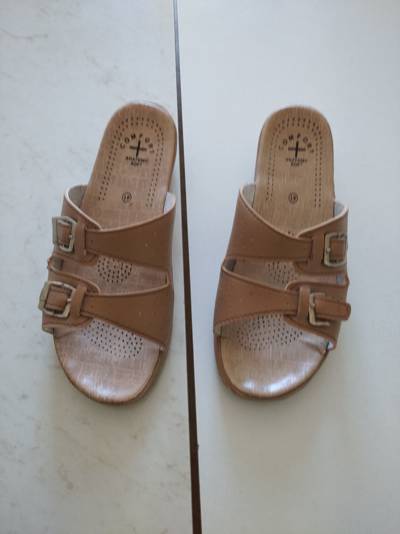
Waste category: shoes